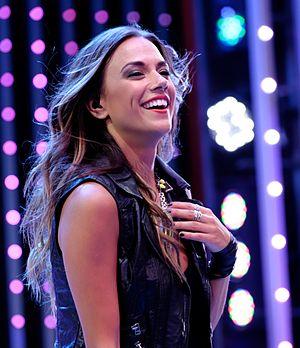
Les Frères Scott est une série télévisée américaine en 9 saisons et 187 épisodes de 42 minutes créée par Mark Schwahn dont les trois premières saisons ont été diffusées du 23 septembre 2003 au 3 mai 2006 sur le réseau The WB puis à partir de la quatrième saison du 27 septembre 2006 au 4 avril 2012 sur The CW.
La vingt-troisième saison de Dancing with the Stars, émission américaine de téléréalité musicale, a commencé le 12 septembre 2016 sur le réseau ABC.